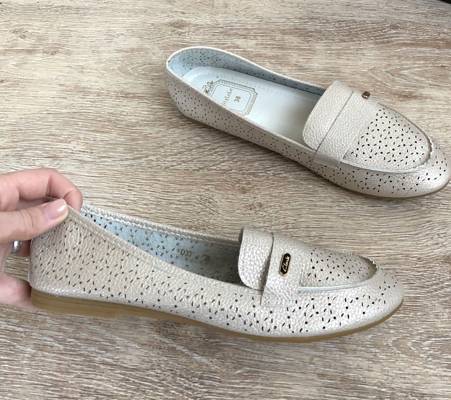
Waste category: clothes